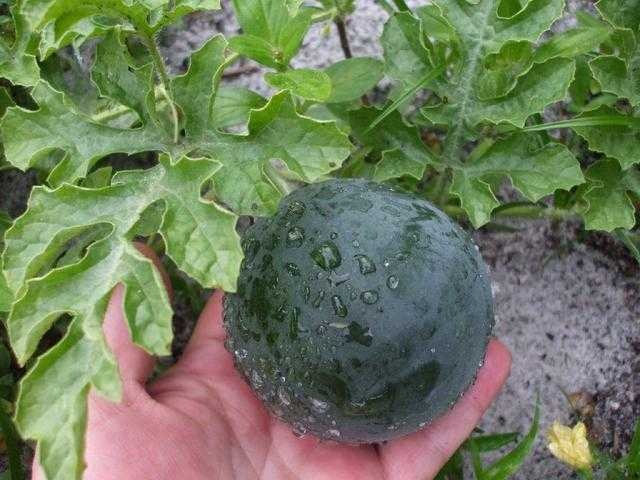
Label: Watermelon